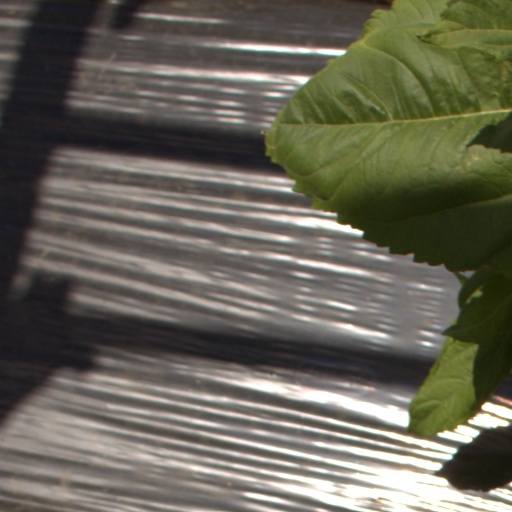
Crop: Jerusalem artichoke